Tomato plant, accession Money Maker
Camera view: bottom (45 deg); turntable rotation: 30 degrees
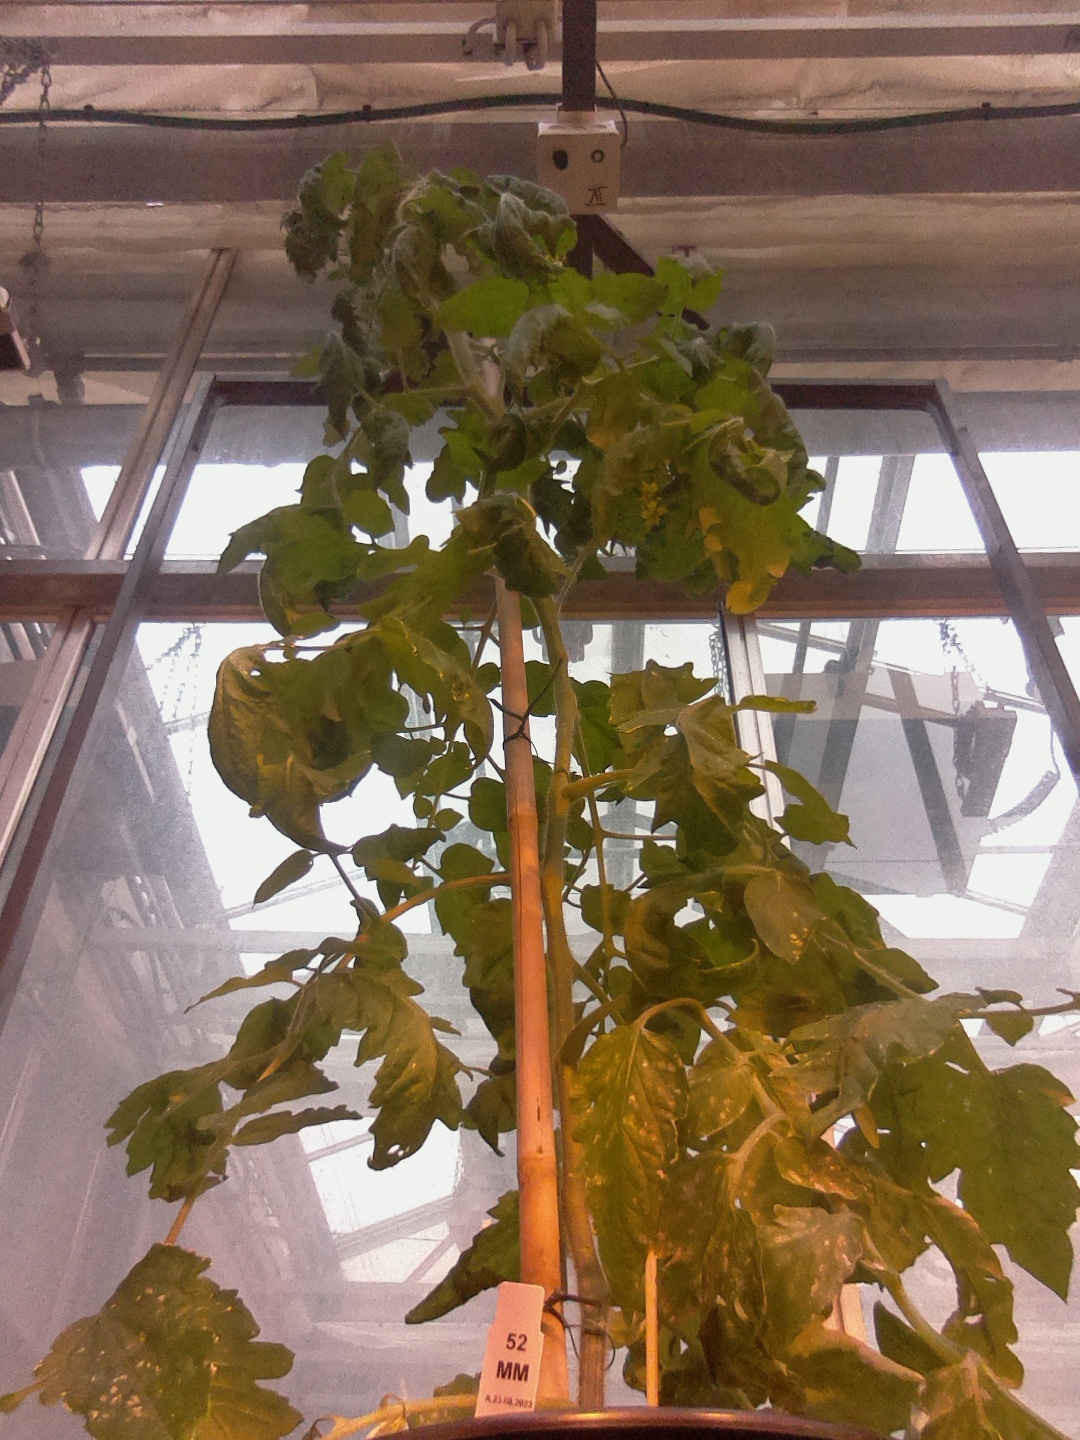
BBCH growth stage 70: Fruits at the main stem or branches visibles